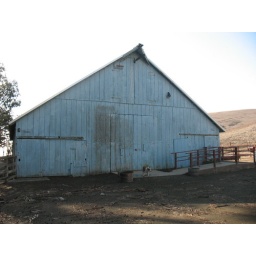
Blue barn in the running for a wedding site. It was beautiful.